Roberto D'Aversa

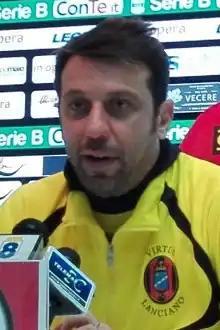
D'Aversa with Virtus Lanciano in 2015

Roberto D'Aversa (born 12 August 1975) is an Italian football coach and former midfielder.